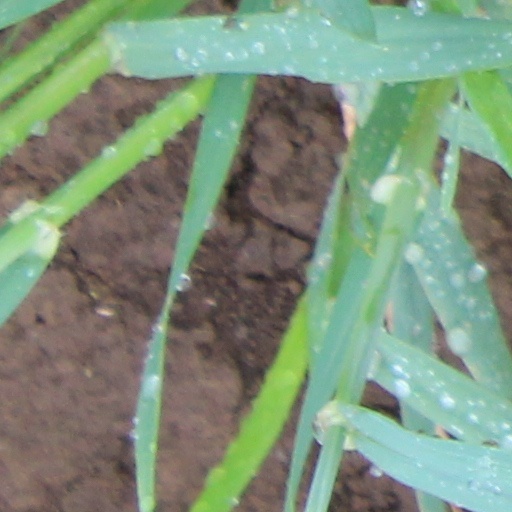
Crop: wheat